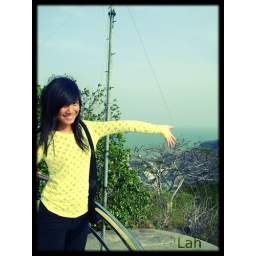
on da lighthouse .. taken in Vung Tau beach